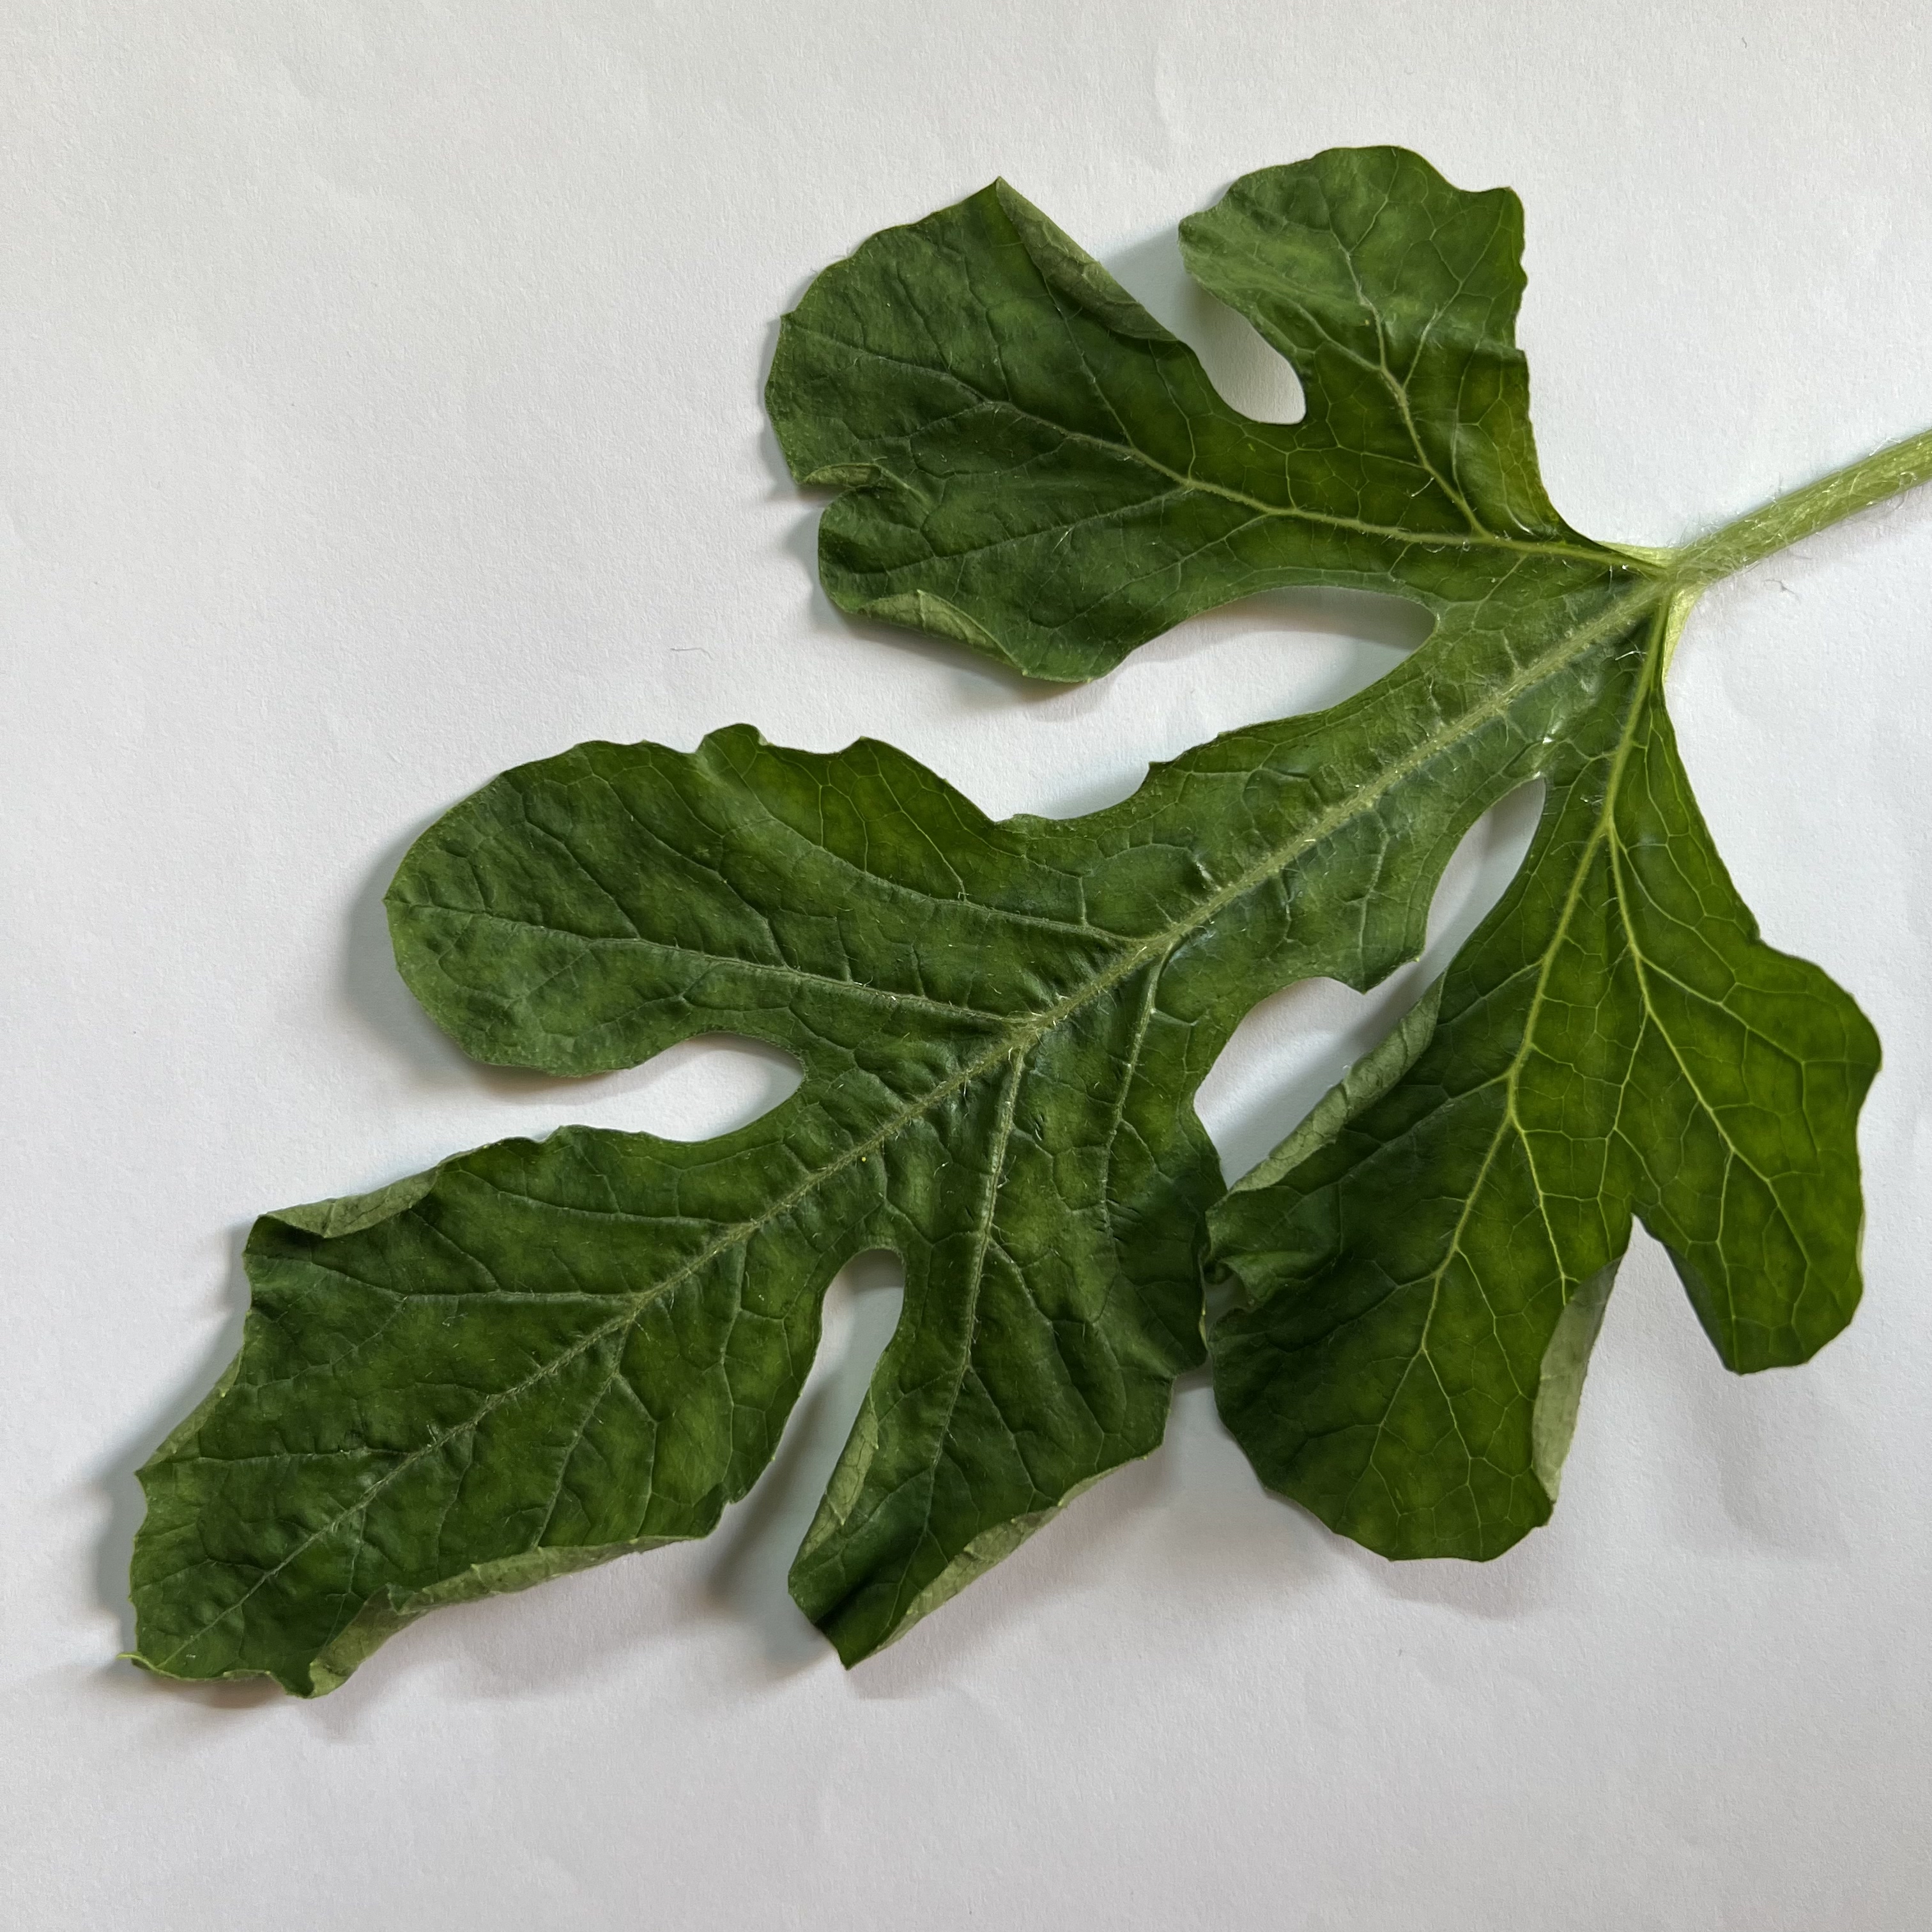
Label: Healthy